Nottingham General Hospital

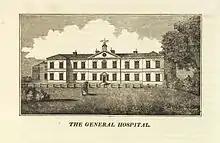
Nottingham General Hospital in 1815

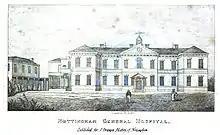
Nottingham General Hospital from "The History and Antiquities of Nottingham by James Orange, 1840"

The hospital was the result of a legacy from John Key, a wealthy banker, who had left money in his will for hospitals to be built in Nottingham and York. The site selected for the hospital in Nottingham was part of the area known as Nottingham Park, immediately to the north of Nottingham Castle and near the wharves: one half of the land was given by Thomas Pelham-Clinton, 3rd Duke of Newcastle for the purpose and the other half by the town corporation.